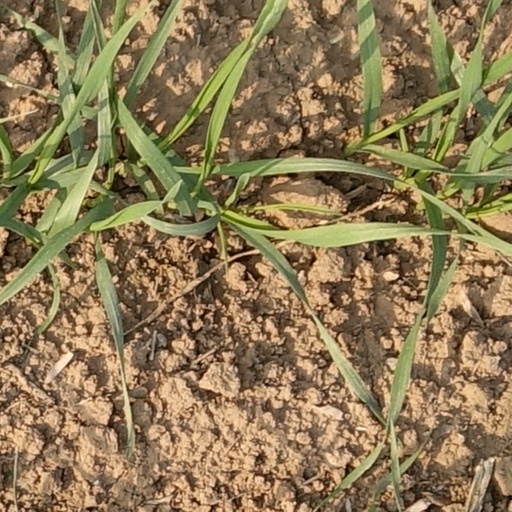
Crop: wheat